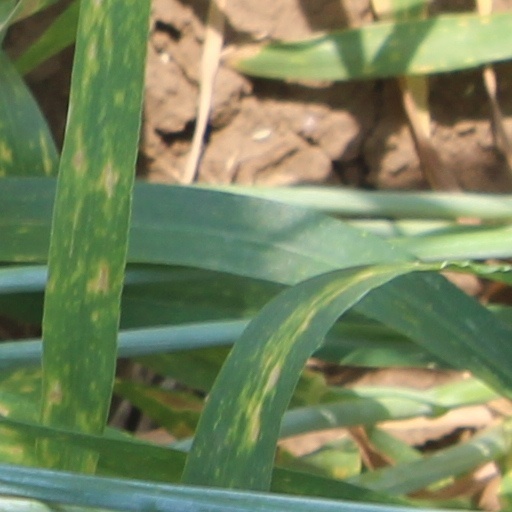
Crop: wheat